Lybia edmondsoni

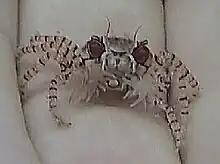
"L. edmondsoni" carrying two anemones.

In 1905, James Edwin Duerden made a study of the relationships between boxer crabs and their associated sea anemones, what species of anemone were selected, how they were acquired, how they were used and the feeding behavior of both anemones and crabs. His work remains the most comprehensive study of mutualism between crabs and sea anemones.